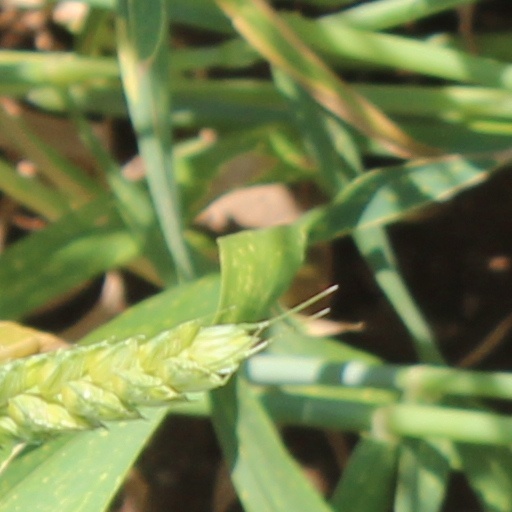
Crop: wheat